Encyclopaedia Islamica

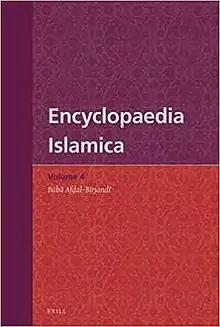
Cover of the book

The Encyclopaedia Islamica is an encyclopedia on Islamic and Iranian studies published by Brill, comprising a projected 16-volume translation of selected articles from the new Persian "Dā'erat-ol-Ma'āref-e Bozorg-e Eslāmi" (""The Great Islamic Encyclopaedia""), supplemented by additional articles written in English by scholars affiliated with the Institute of Ismaili Studies.